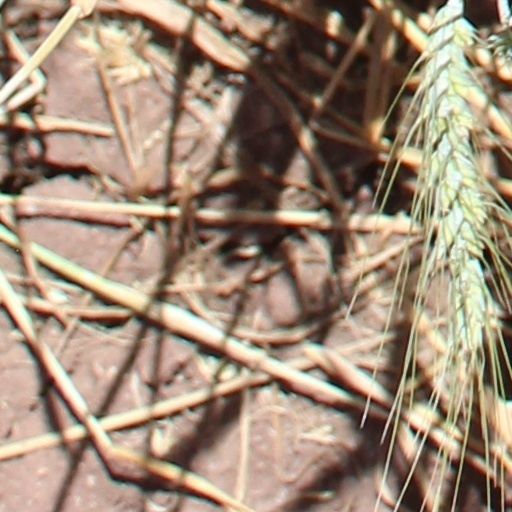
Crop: wheat